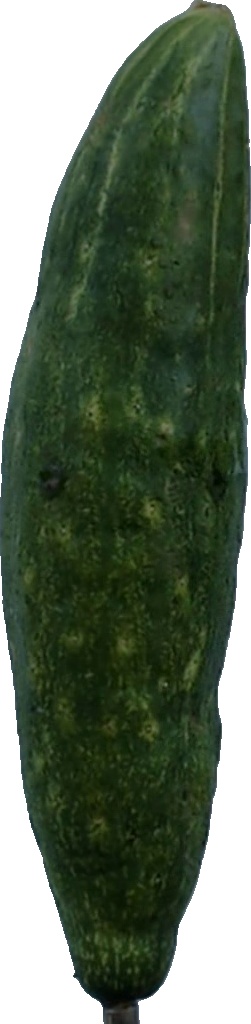
Label: cucumber_3